Lena Hentschel

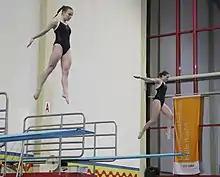
Hentschel (left) with Tina Punzel in 2020

She finished in 21st place in the preliminary round in the women's 1 metre springboard event at the 2019 World Aquatics Championships held in Gwangju, South Korea. In the women's 3 metre springboard event, she finished in 32nd place in the preliminary round.